Fujifilm X100

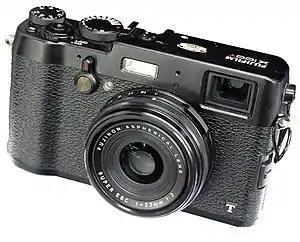
Fujifilm X100T

The Fujifilm X100S (Second) is the successor to the Fujifilm FinePix X100. Announced in January 2013, it is a model similar to the X100 yet addressing some of the issues that the X100 had, and resembles it superficially, but with internal changes. It has been compared with the Leica M series.